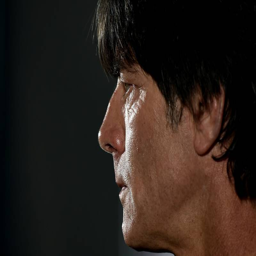
soccer player watches the media during a press conference in german city , ahead of the qualifying soccer match .